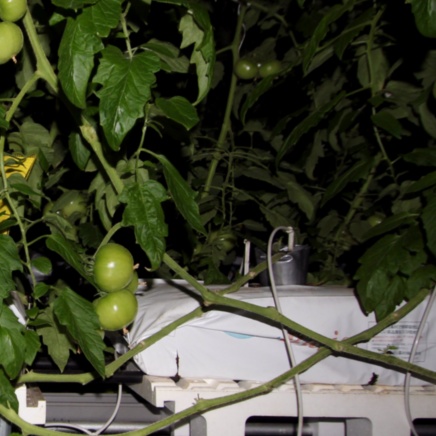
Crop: tomato